Nokia 6130

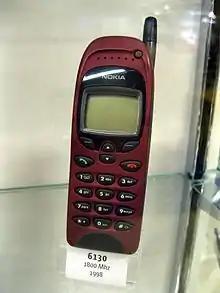
Nokia 6130

The Nokia 6130 is a mobile phone released in 1998 by Nokia.